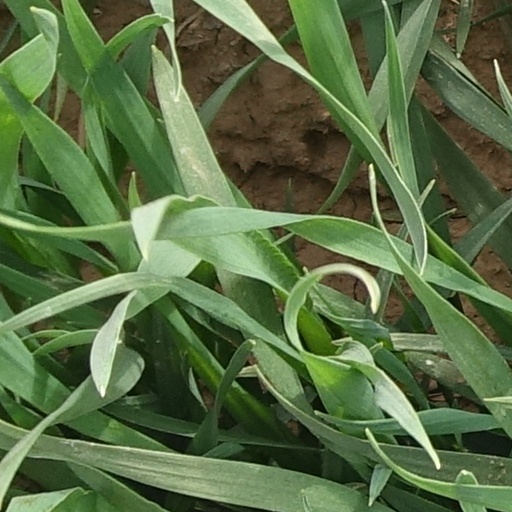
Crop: wheat